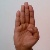
The image shows a hand gesture representing the letter 'B' in Indian Sign Language.